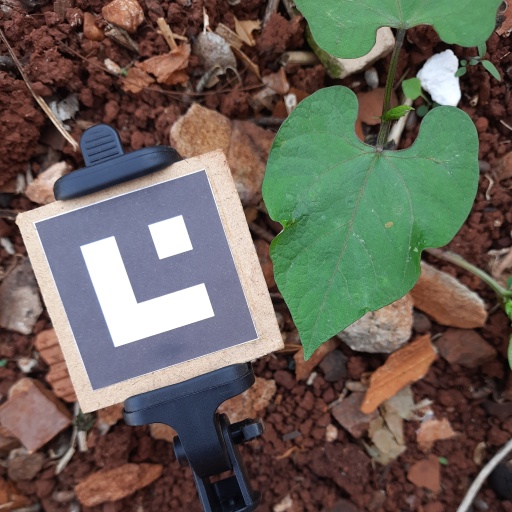
Observations: wavy surface, eating holes in the center, under shade